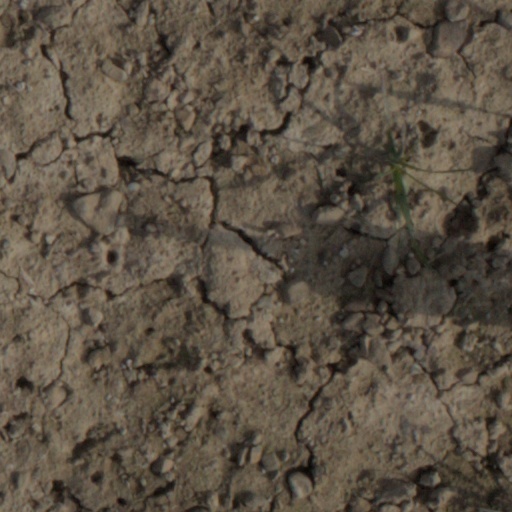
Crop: wheat